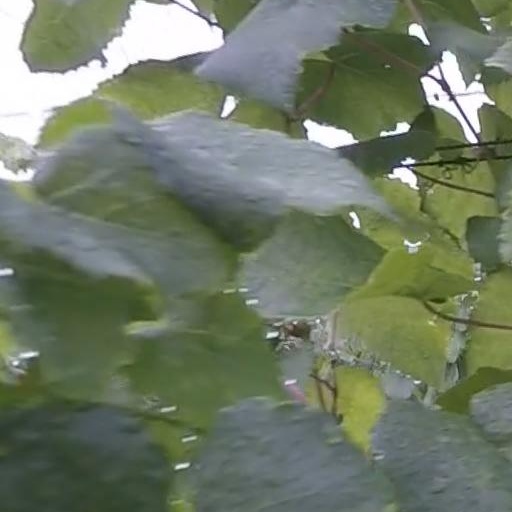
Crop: grape